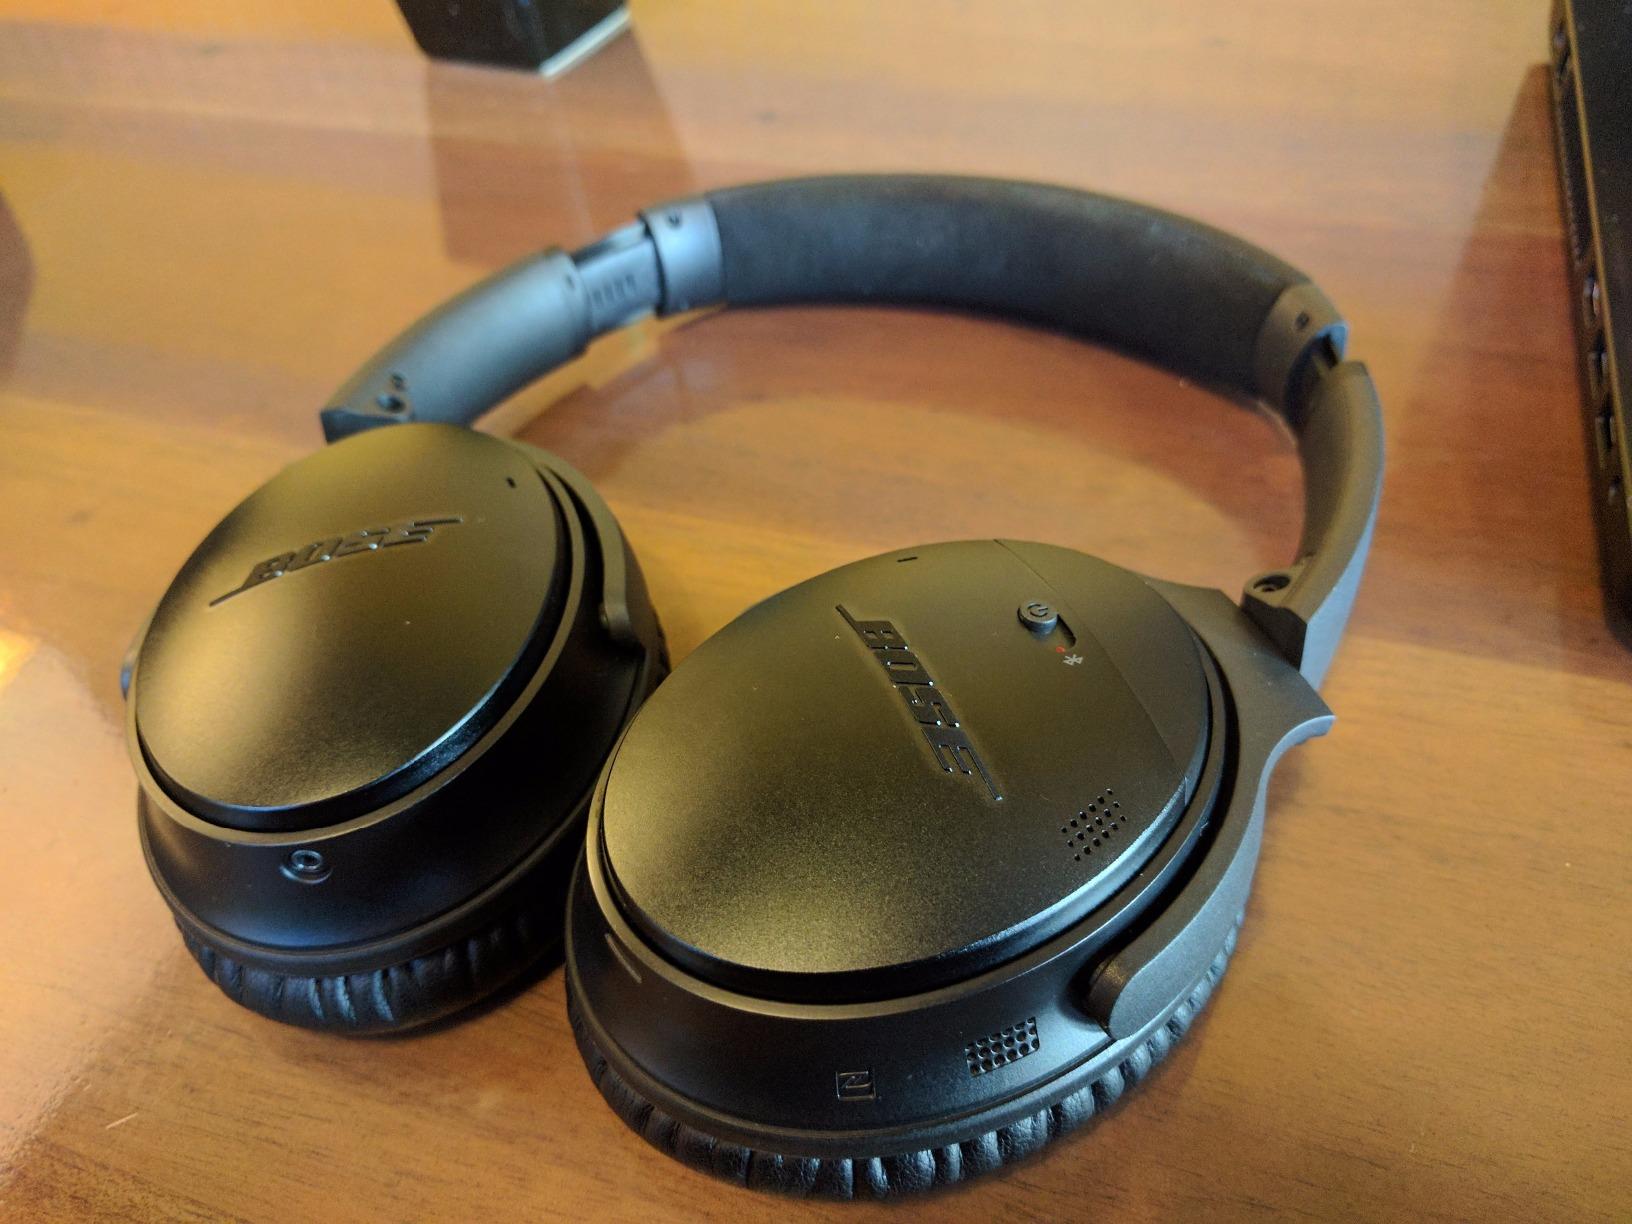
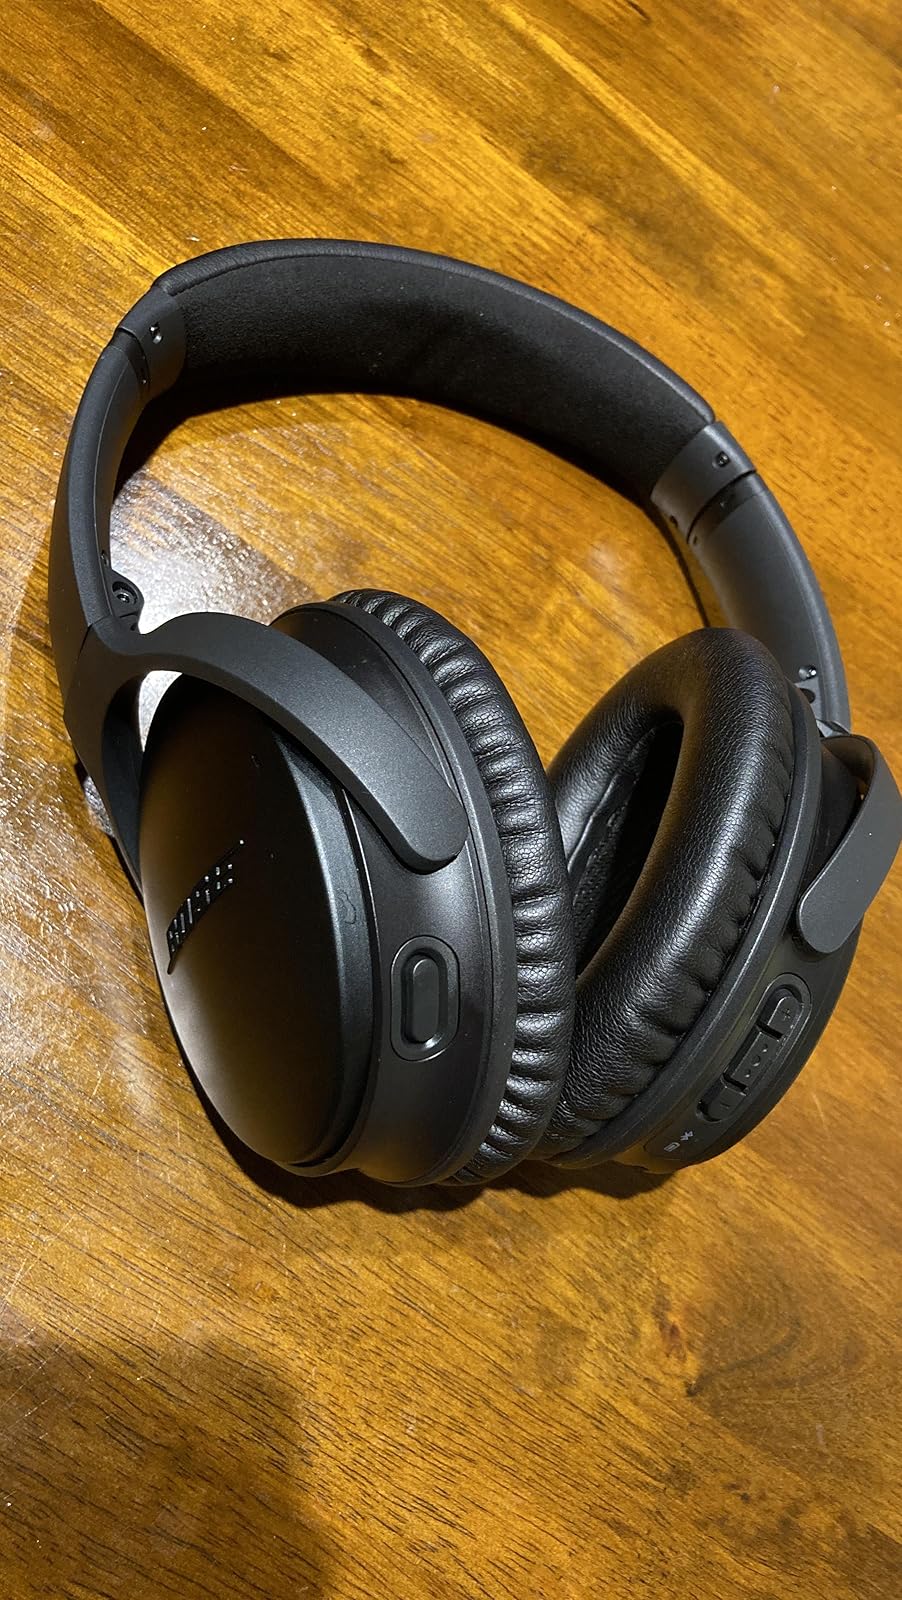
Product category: headphones
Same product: yes